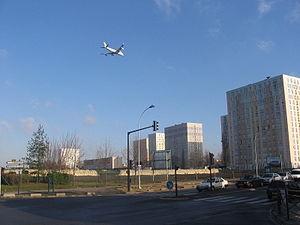
Cité du Clos Saint-Lazare à Stains (93). Je suis l'auteur du cliché pris en 2005
L'Île-de-France est une région historique et administrative française. Il s'agit d'une région très fortement peuplée, qui représente à elle seule 18,8 % de la population de la France métropolitaine sur seulement 2,2 % de sa superficie, ce qui en fait la région la plus peuplée et la plus densément peuplée de France. Ses habitants sont appelés les Franciliens. Parfois désignée improprement comme la « région parisienne », elle est fortement centralisée sur l'agglomération parisienne, qui s'étend sur 23,7 % de la surface régionale, mais où habite 88,6 % de sa population. L'aire urbaine de Paris recouvre, quant à elle, la quasi-totalité de la superficie francilienne et des portions de régions limitrophes.
Stains est une commune française, située dans le département de la Seine-Saint-Denis en région Île-de-France, membre de la Métropole du Grand Paris. Ses habitants sont appelés les Stanois et les Stanoises.